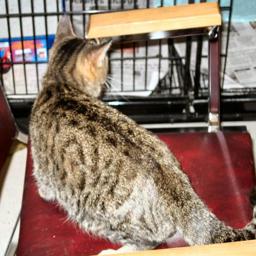
Animal: cats